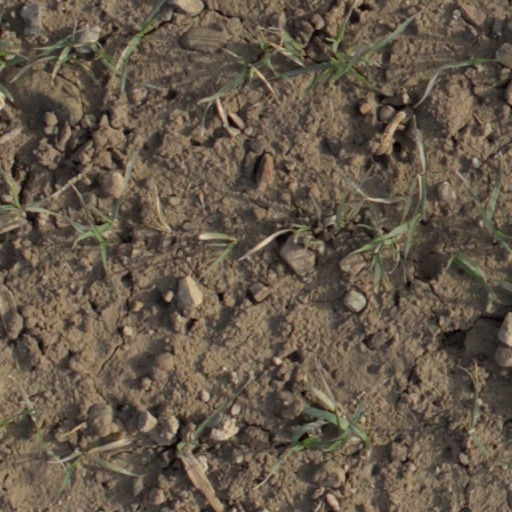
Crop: wheat